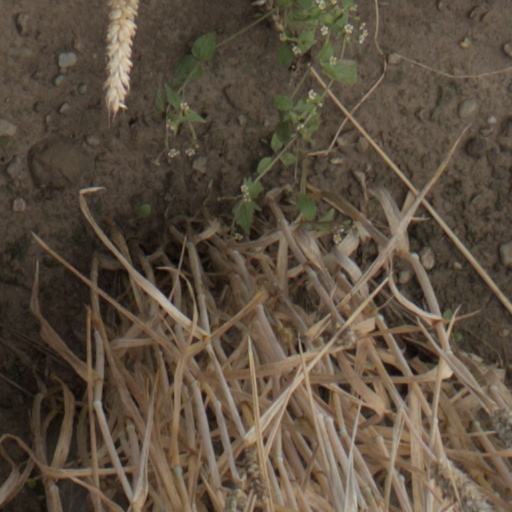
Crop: wheat